Protestant Cemetery, São Paulo

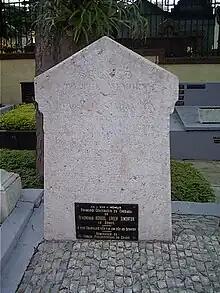
Tombstone of Ashbel Green Simonton

Among the interments are many people belonging to Protestant and Catholic communities. There also used to be some Jews, but their remains were later moved to the .